Marx Reichlich

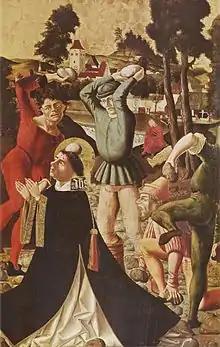
Marx Reichlich, "The Stoning of St. Stephan", 1506

Reichlich was a painter of primarily religious works. He painted a number of traditional scenes as commissions for churches, including "Adoration of the Magi", and "The Last Judgement".